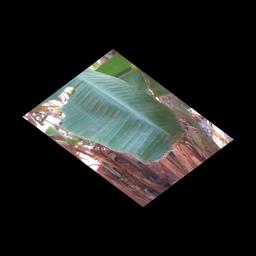
Label: MALBHOG LEAF